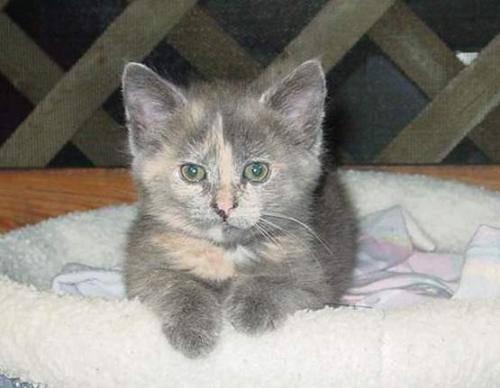
cat